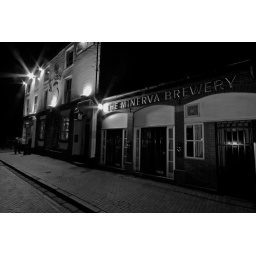
Minerva Pub in black and white which looks spot on !!